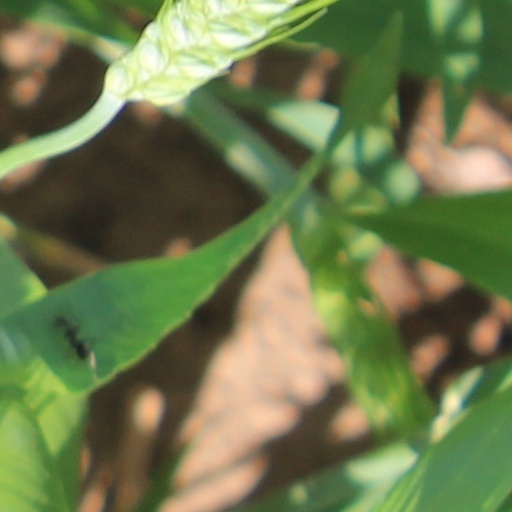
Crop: wheat